Guerra family of California

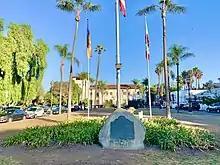
Plaza de la Guerra in Santa Barbara.

Numerous locations in Santa Barbara are named after members of the family, including Plaza de la Guerra, De la Guerra Street, and Paseo de la Guerra.